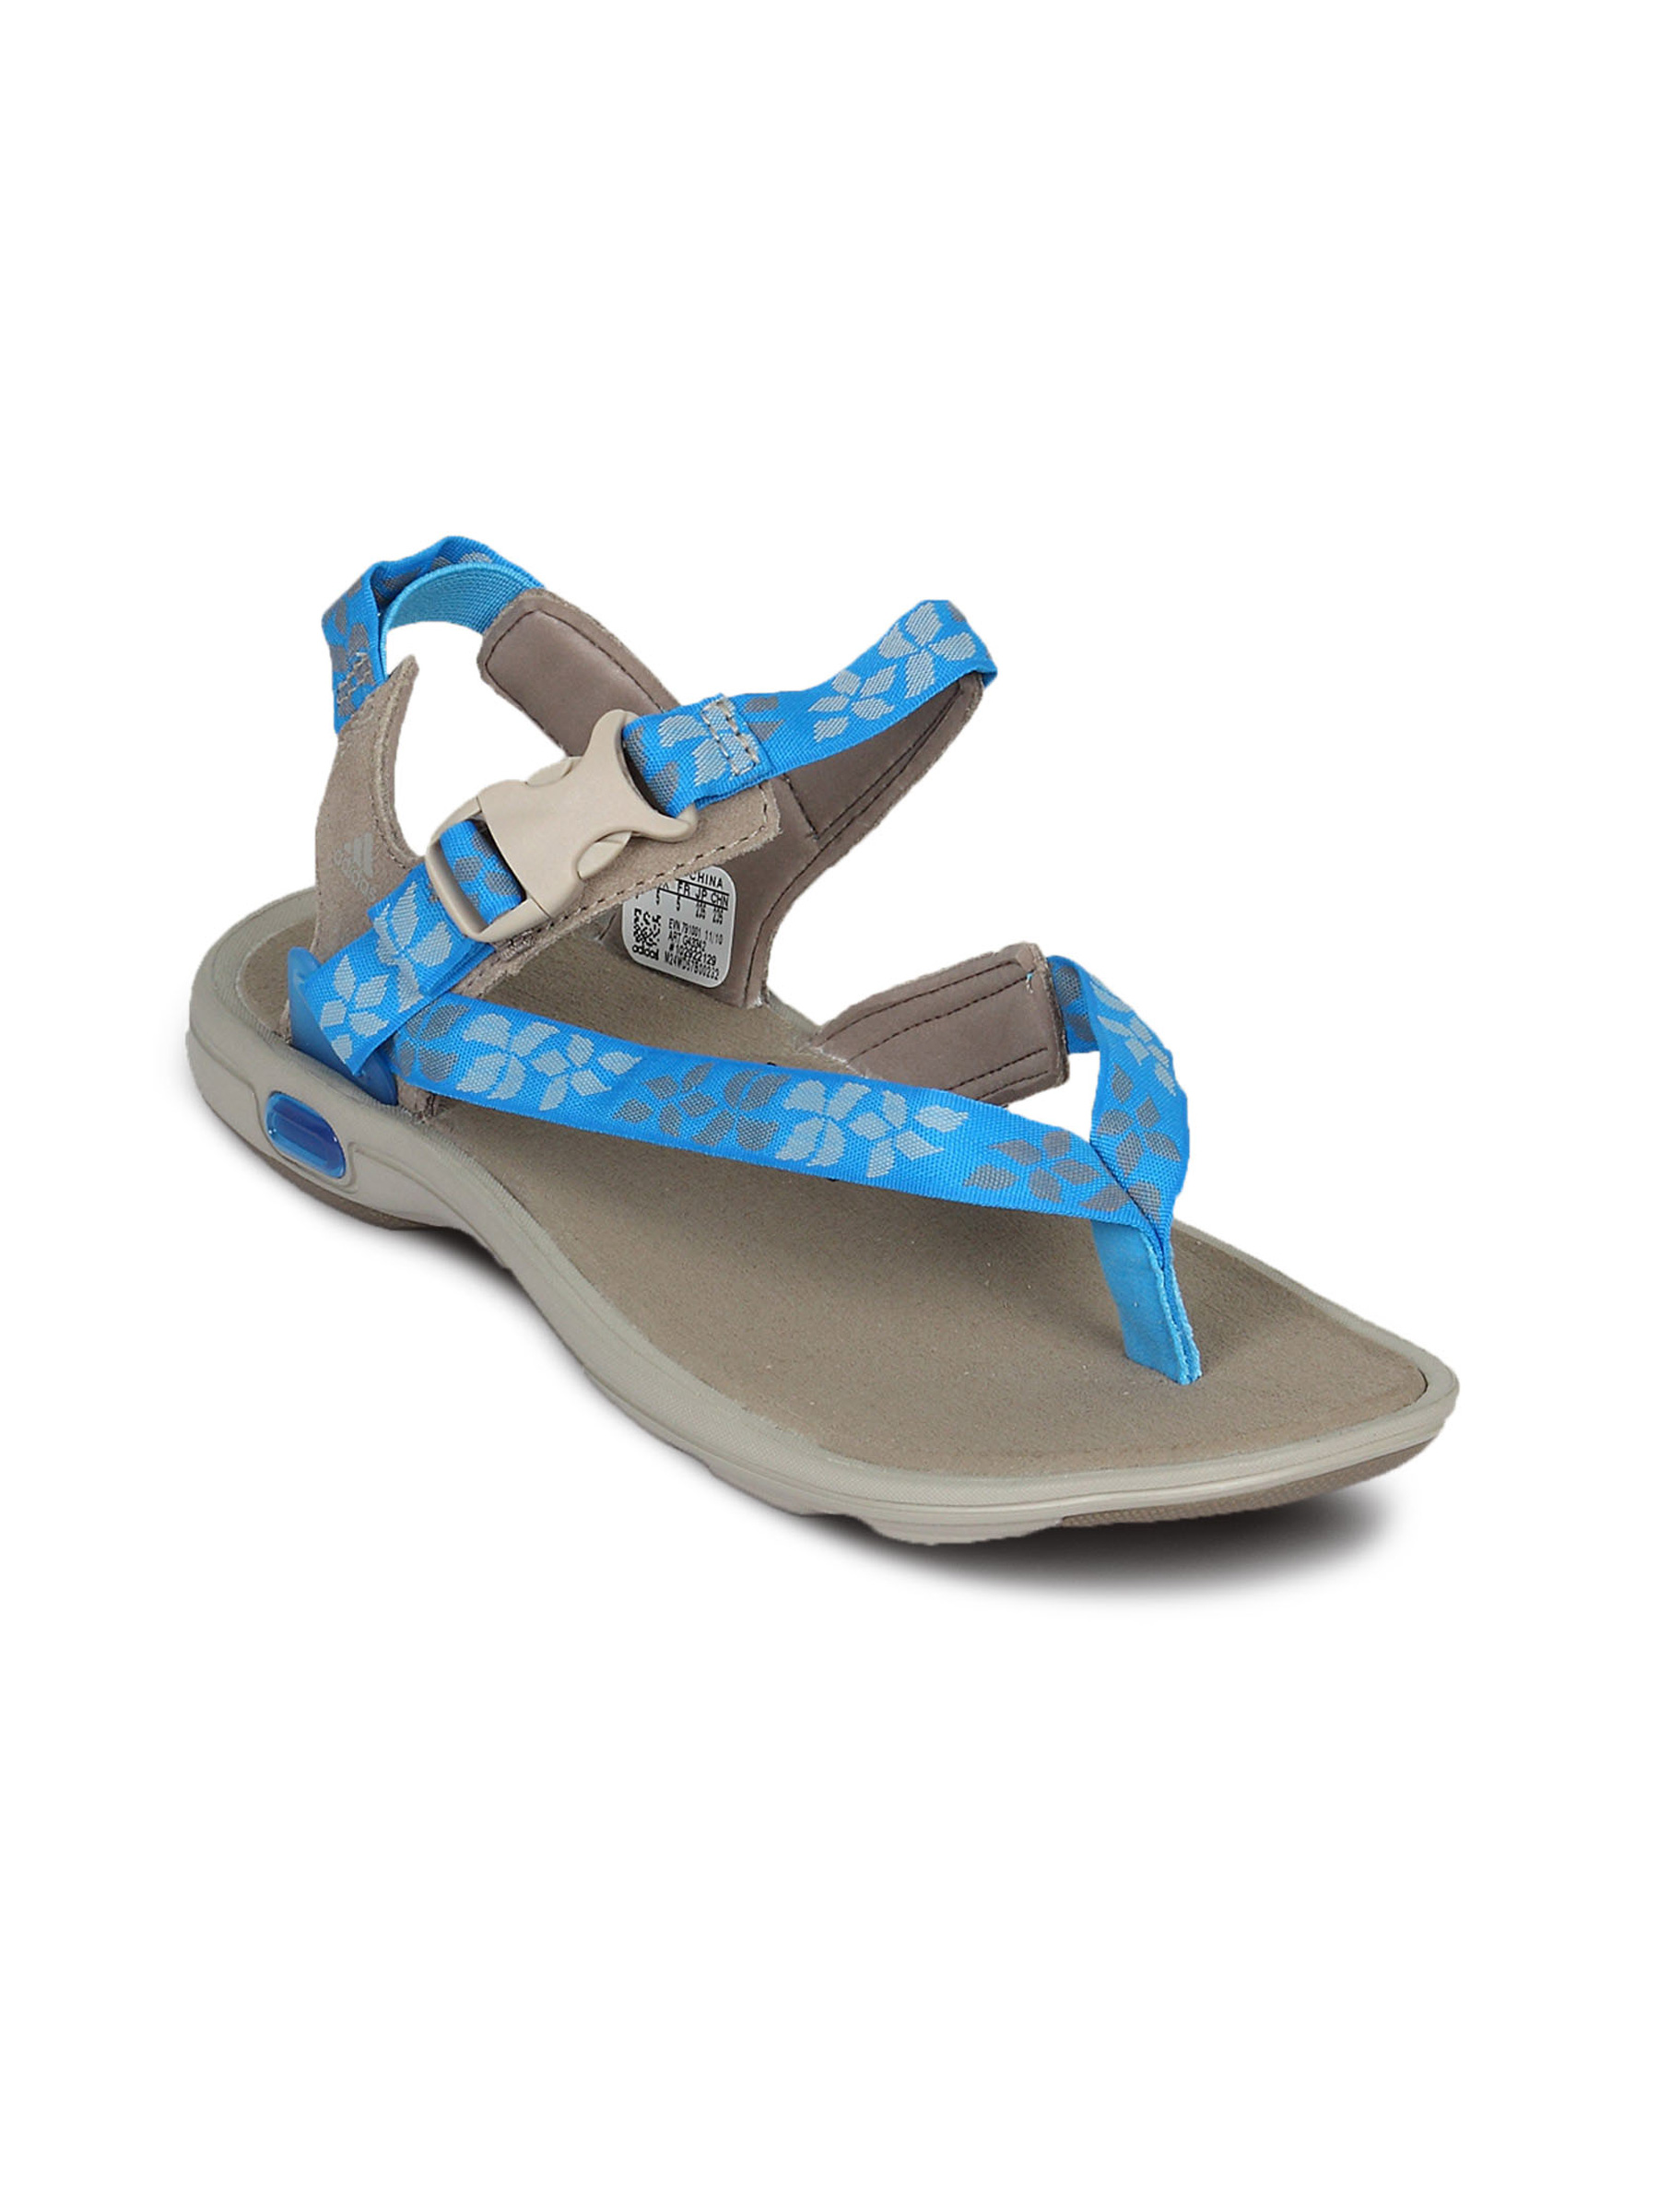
ADIDAS Women Libria Grey & Blue Flats
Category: Footwear / Shoes / Flats
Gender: Women
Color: Grey
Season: Summer 2011
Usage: Casual